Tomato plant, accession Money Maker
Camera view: tilt-top (135 deg); turntable rotation: 0 degrees
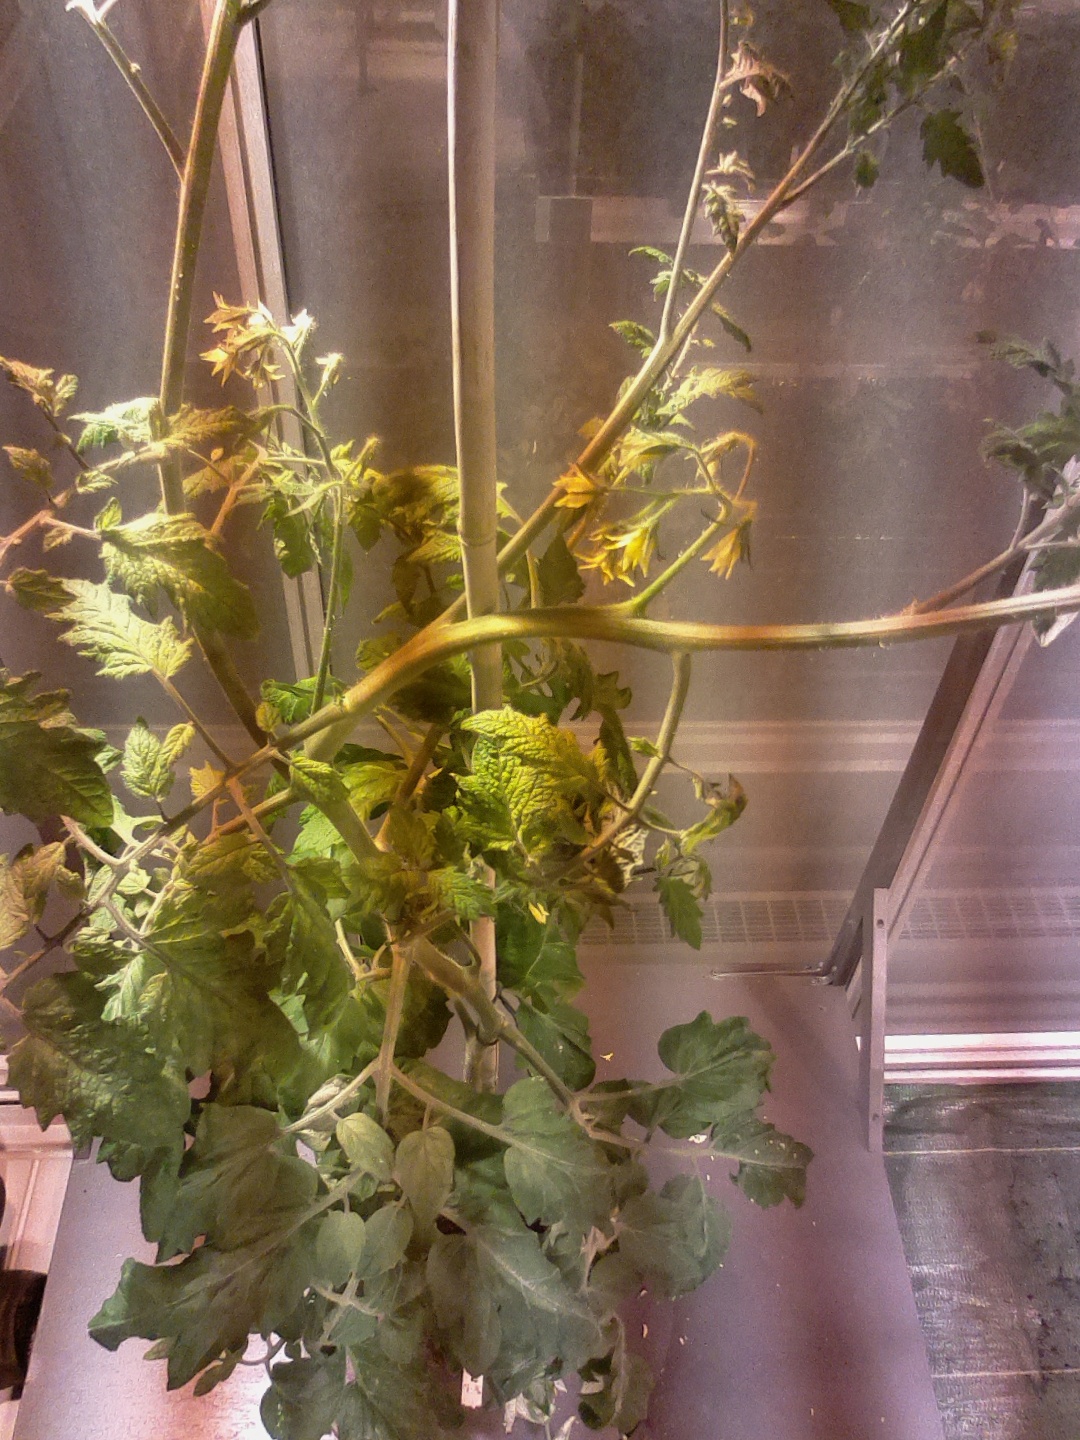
BBCH growth stage 71: 10%-20% of final fruit size